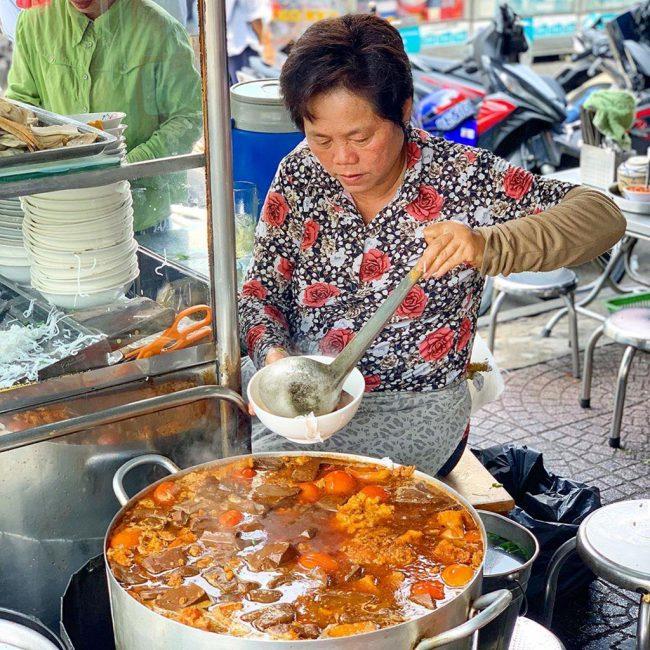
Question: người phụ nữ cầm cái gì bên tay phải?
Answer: cái tô